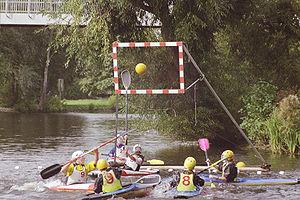
Cet article résume l'histoire du kayak-polo.
Le kayak-polo est un sport collectif où deux équipes de cinq joueurs, chacun dans un kayak, s'affrontent avec un ballon sur un plan d'eau rectangulaire pendant deux mi-temps de dix minutes. L'équipe gagnante est celle qui a inscrit le plus grand nombre de buts.